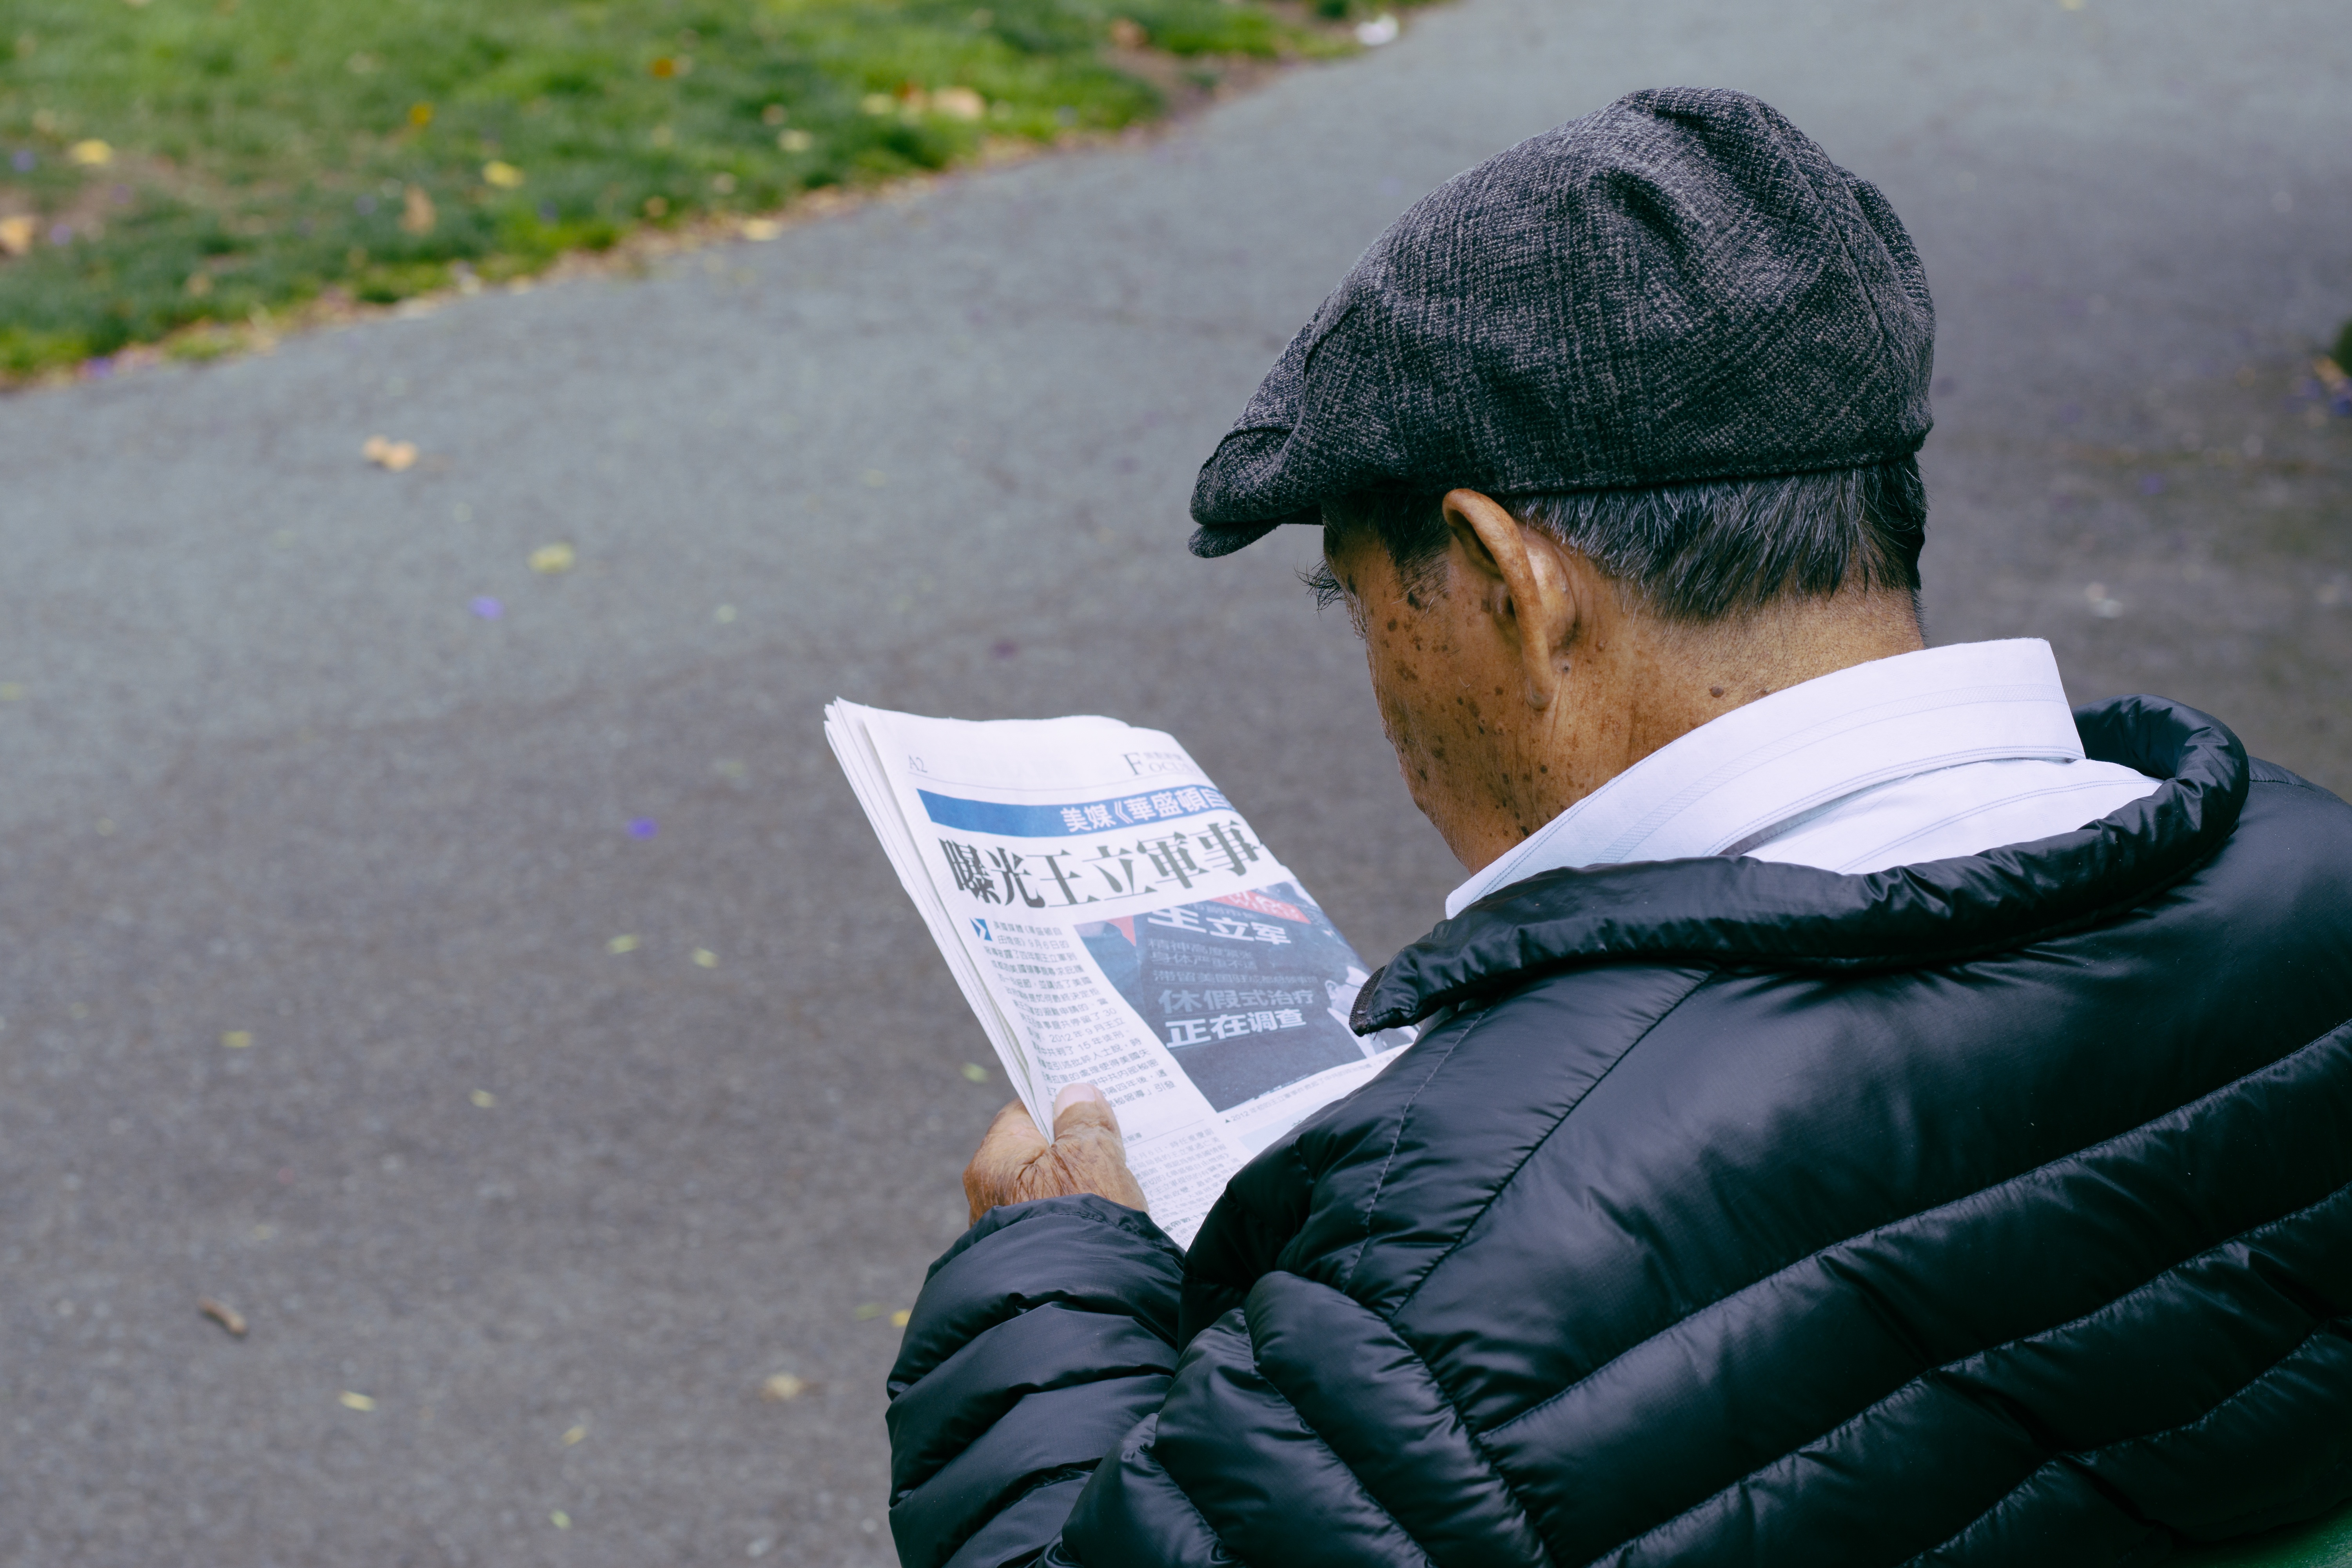
man, person, road, street, old, reading, newspaper, environment, leisure, jacket, outdoors, photograph, adult, interaction, human positions, human action, bubble shell jacket